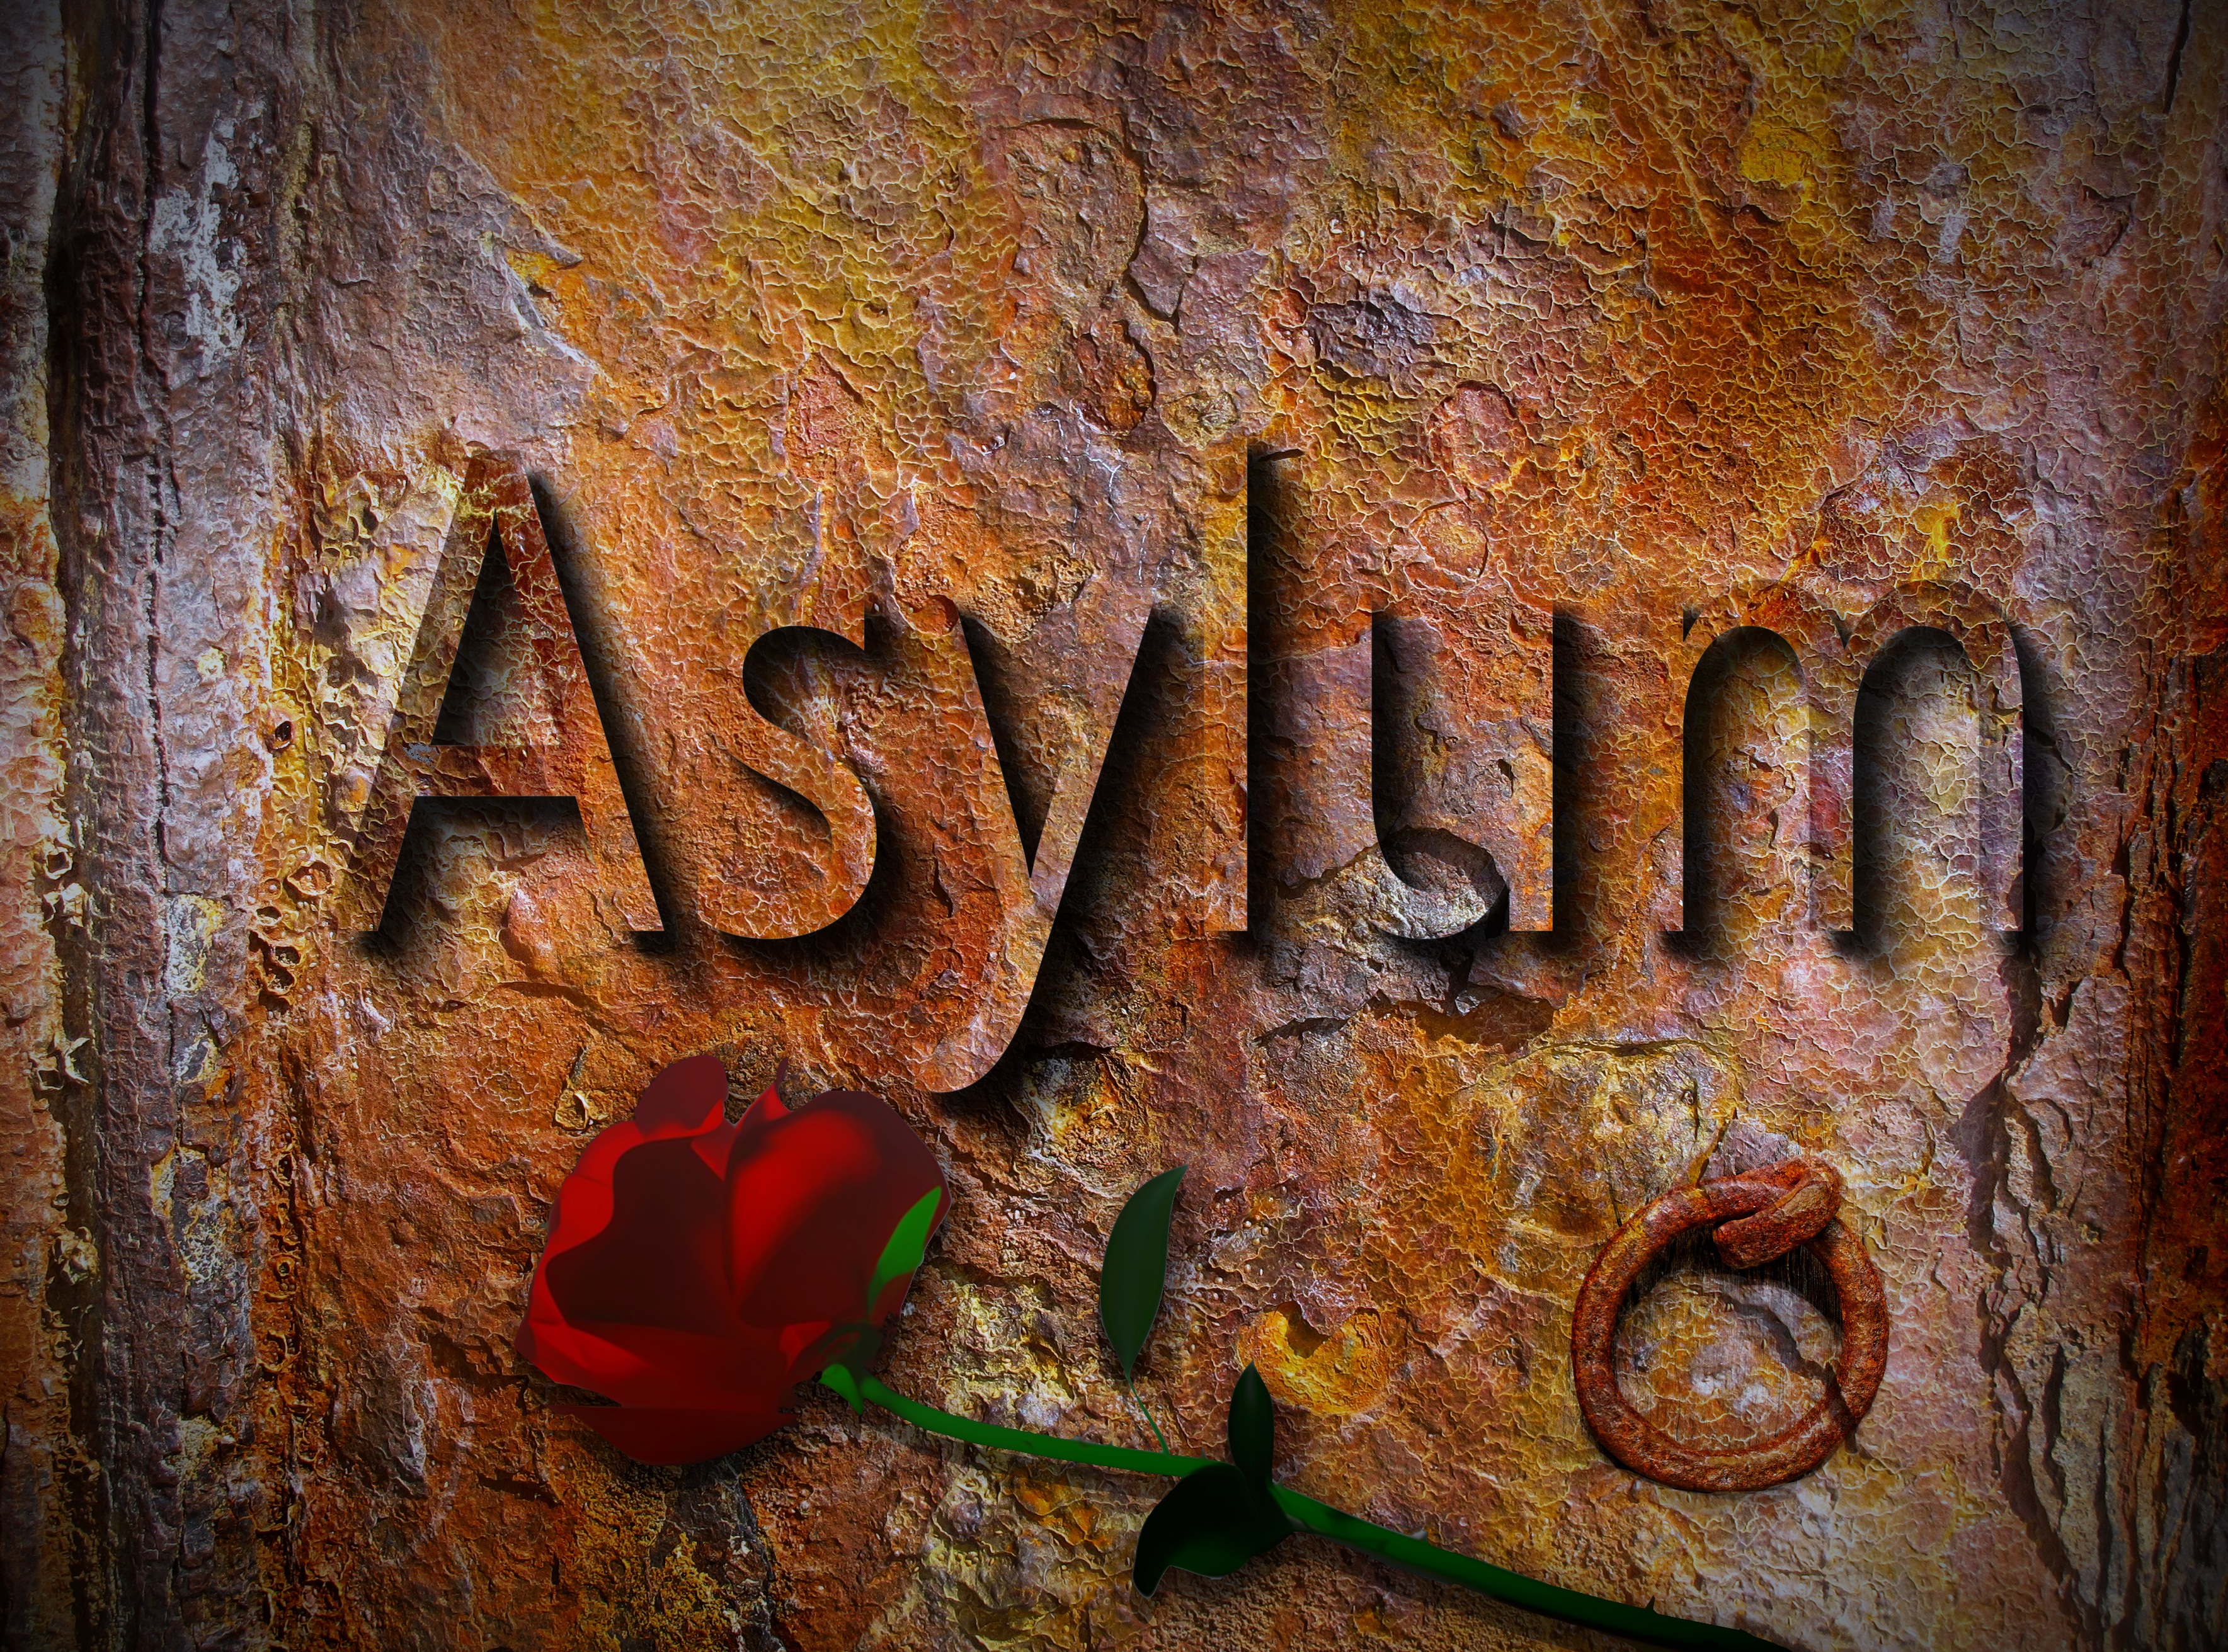
wood, texture, rust, charity, material, help, shelter, refuge, migration, carving, protection, refugees, asylum, integration, tracking, hunger, externally, stock photography, asylum applicants, asylum seeking